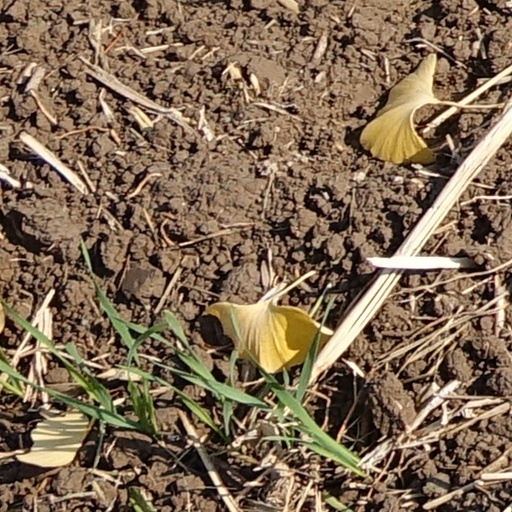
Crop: wheat